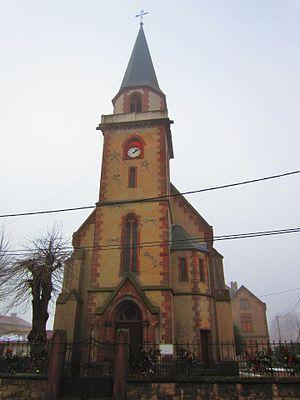
Temple Dieuze
Inventaire du patrimoine protestant de Lorraine classé par département et par lettre alphabétique de communes.
Cette page concerne les événements qui se sont produits durant l'année 1903 en Lorraine.
Dieuze est une commune française située dans le département de la Moselle, en région Grand Est. Ses habitants sont appelés les Dieuzois et sont au nombre de 3 093 en 2015.